Sky position (RA, Dec in degrees): 128.313, 24.274
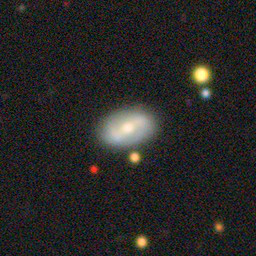
Galaxy morphology: Barred Spiral Galaxies